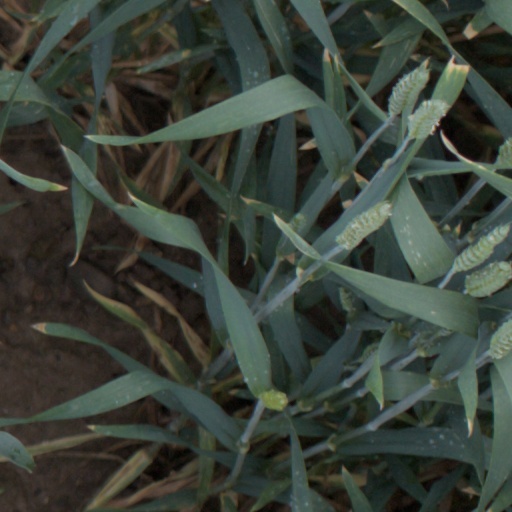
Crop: wheat